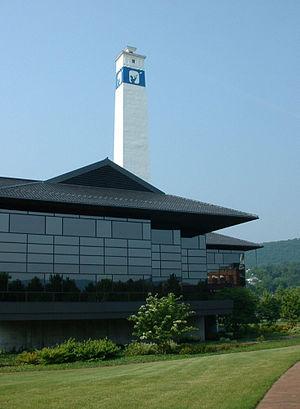
Corning est une entreprise américaine spécialisée dans la fabrication de verre et de céramique. C'est notamment elle qui permit le développement de la technologie de la fibre optique ayant permis une révolution des télécommunications.